Teenage Mutant Ninja Turtles: The Last Ronin

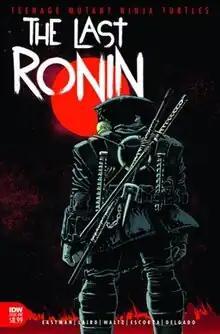
Cover of "Teenage Mutant Ninja Turtles: The Last Ronin" #1

Teenage Mutant Ninja Turtles: The Last Ronin is a five-issue comic book miniseries published by IDW Publishing between October 2020 and April 2022. The series was written by Kevin Eastman and Tom Waltz, based on a story conceived by Eastman and Peter Laird, with art contributions from Esau and Isaac Escorza, Ben Bishop, and Eastman.